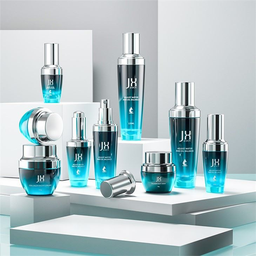
Label: glass